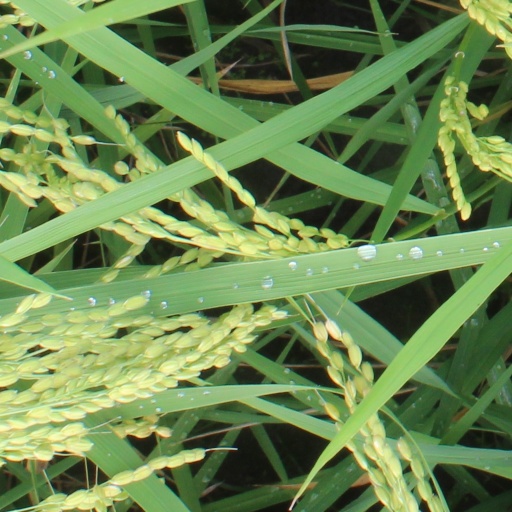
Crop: rice